Converged infrastructure

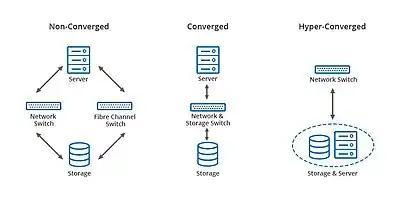

Converged infrastructure is a way of structuring an information technology (IT) system which groups multiple components into a single optimized computing package. Components of a converged infrastructure may include servers, data storage devices, networking equipment and software for IT infrastructure management, automation and orchestration.